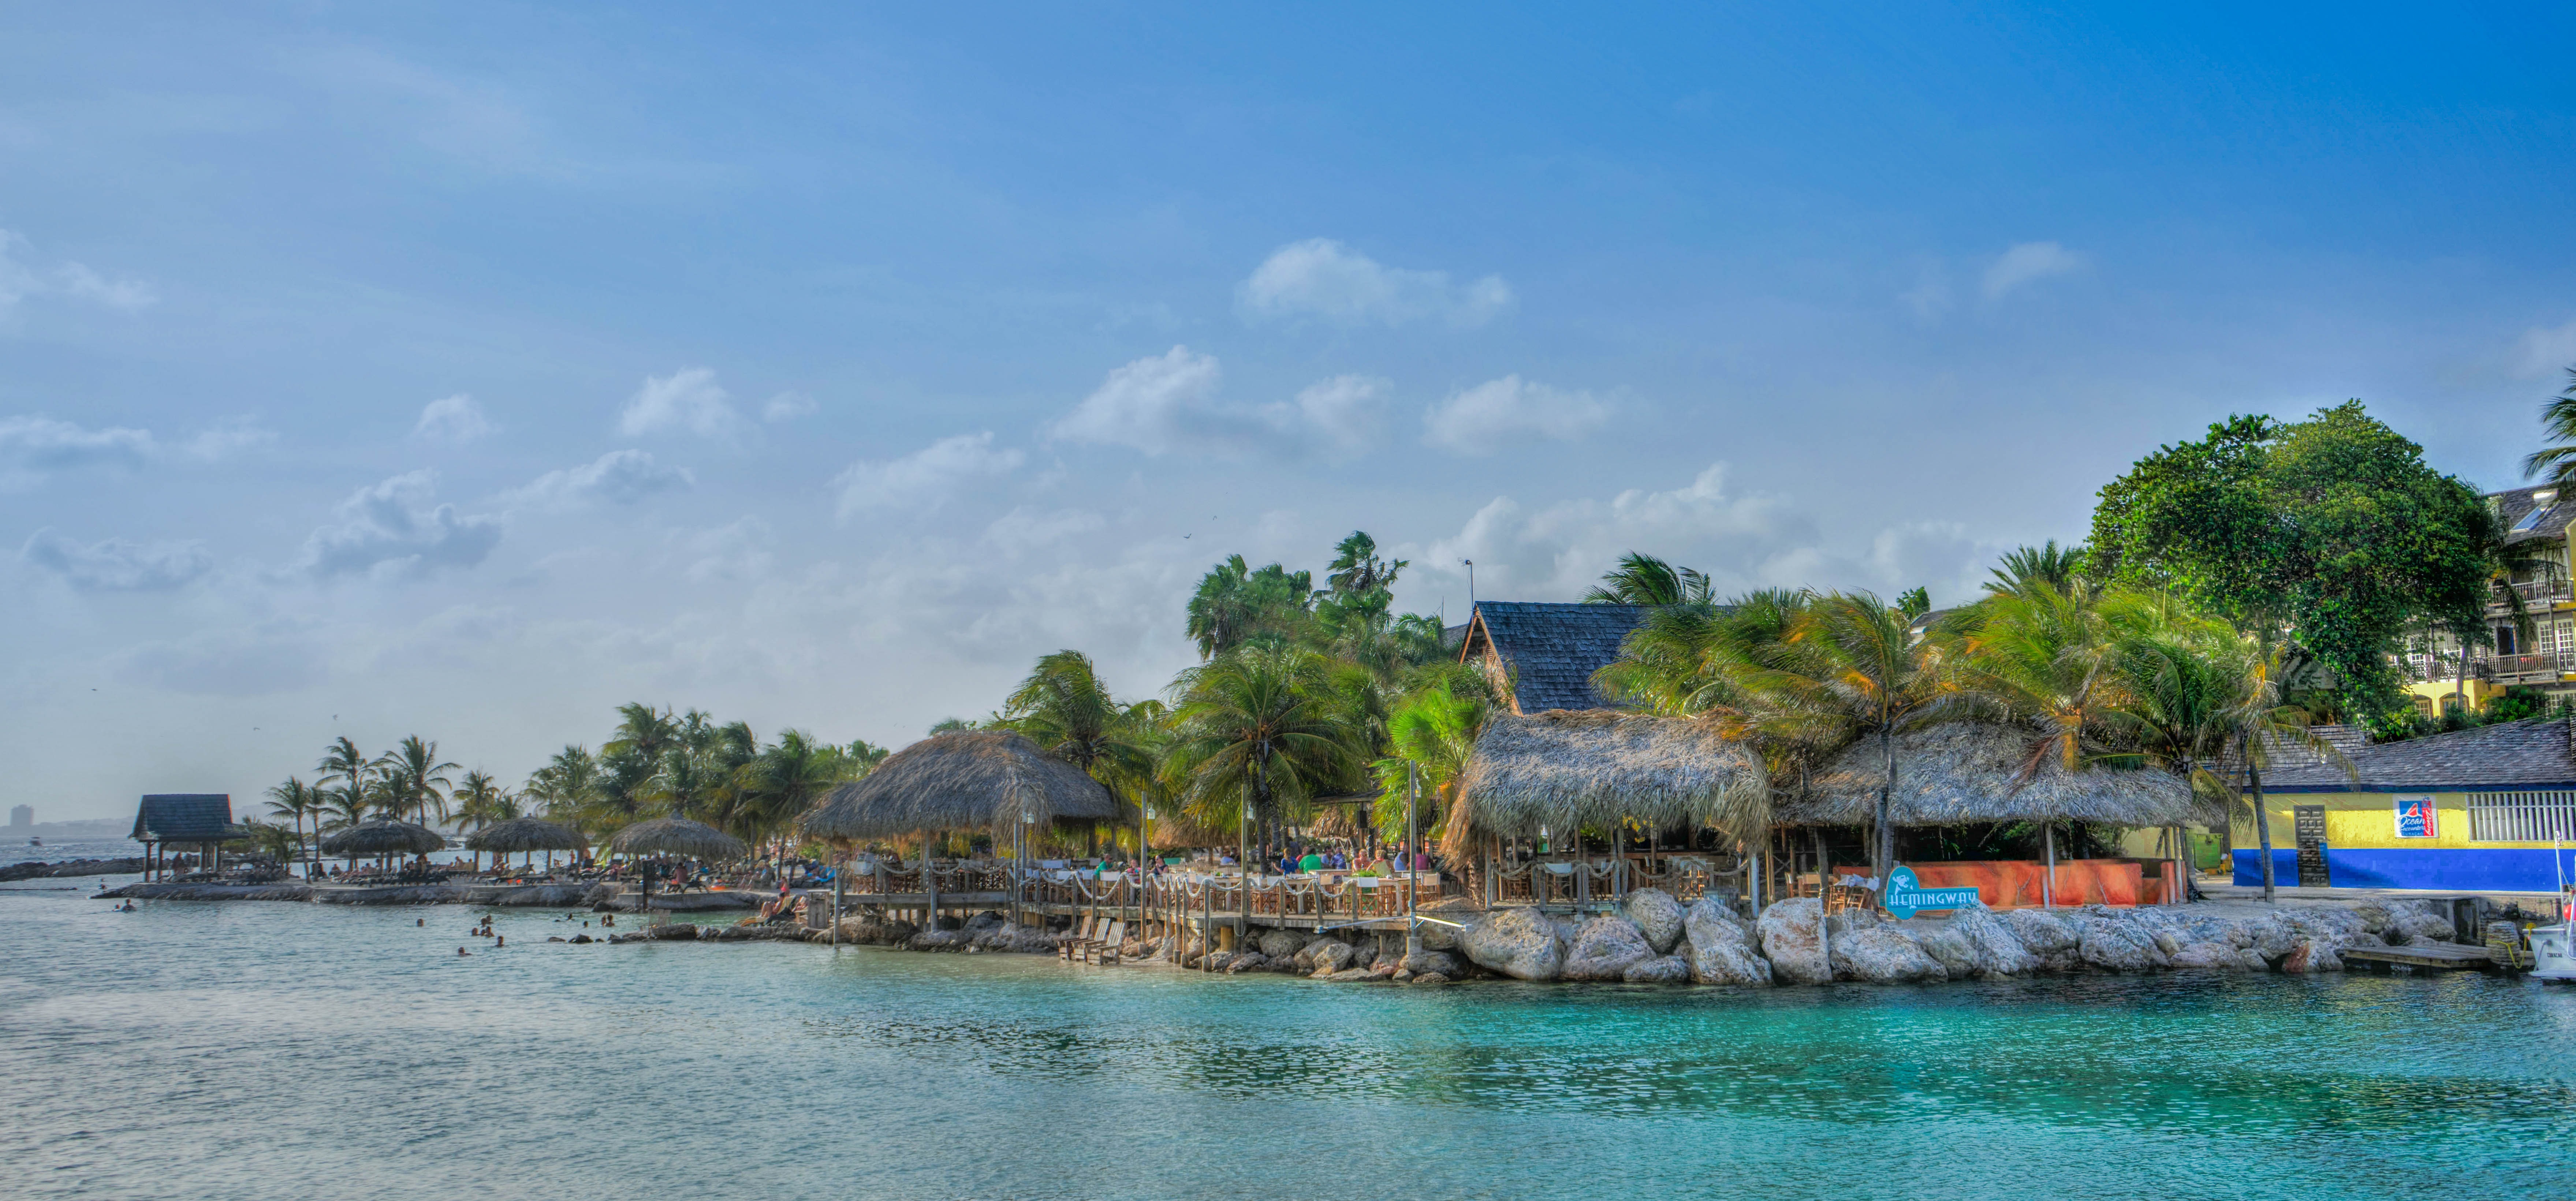
beach, landscape, sea, coast, water, nature, ocean, sky, town, summer, vacation, travel, coastline, cove, vehicle, paradise, tranquil, scenic, tropical, seascape, scenery, holiday, lagoon, bay, island, blue, tourism, sunny, resort, caribbean, exotic, curacao